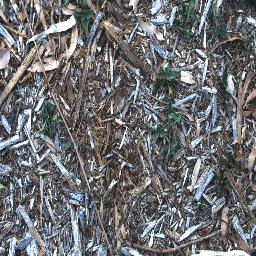
Label: negative